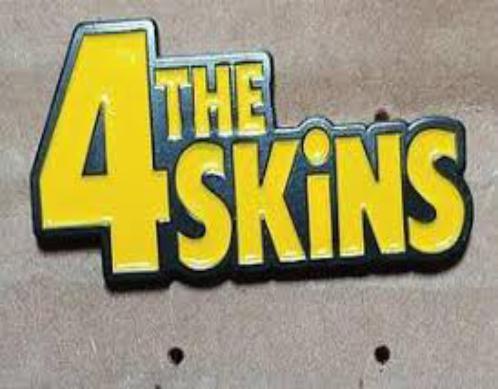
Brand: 4Skins
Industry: Clothes